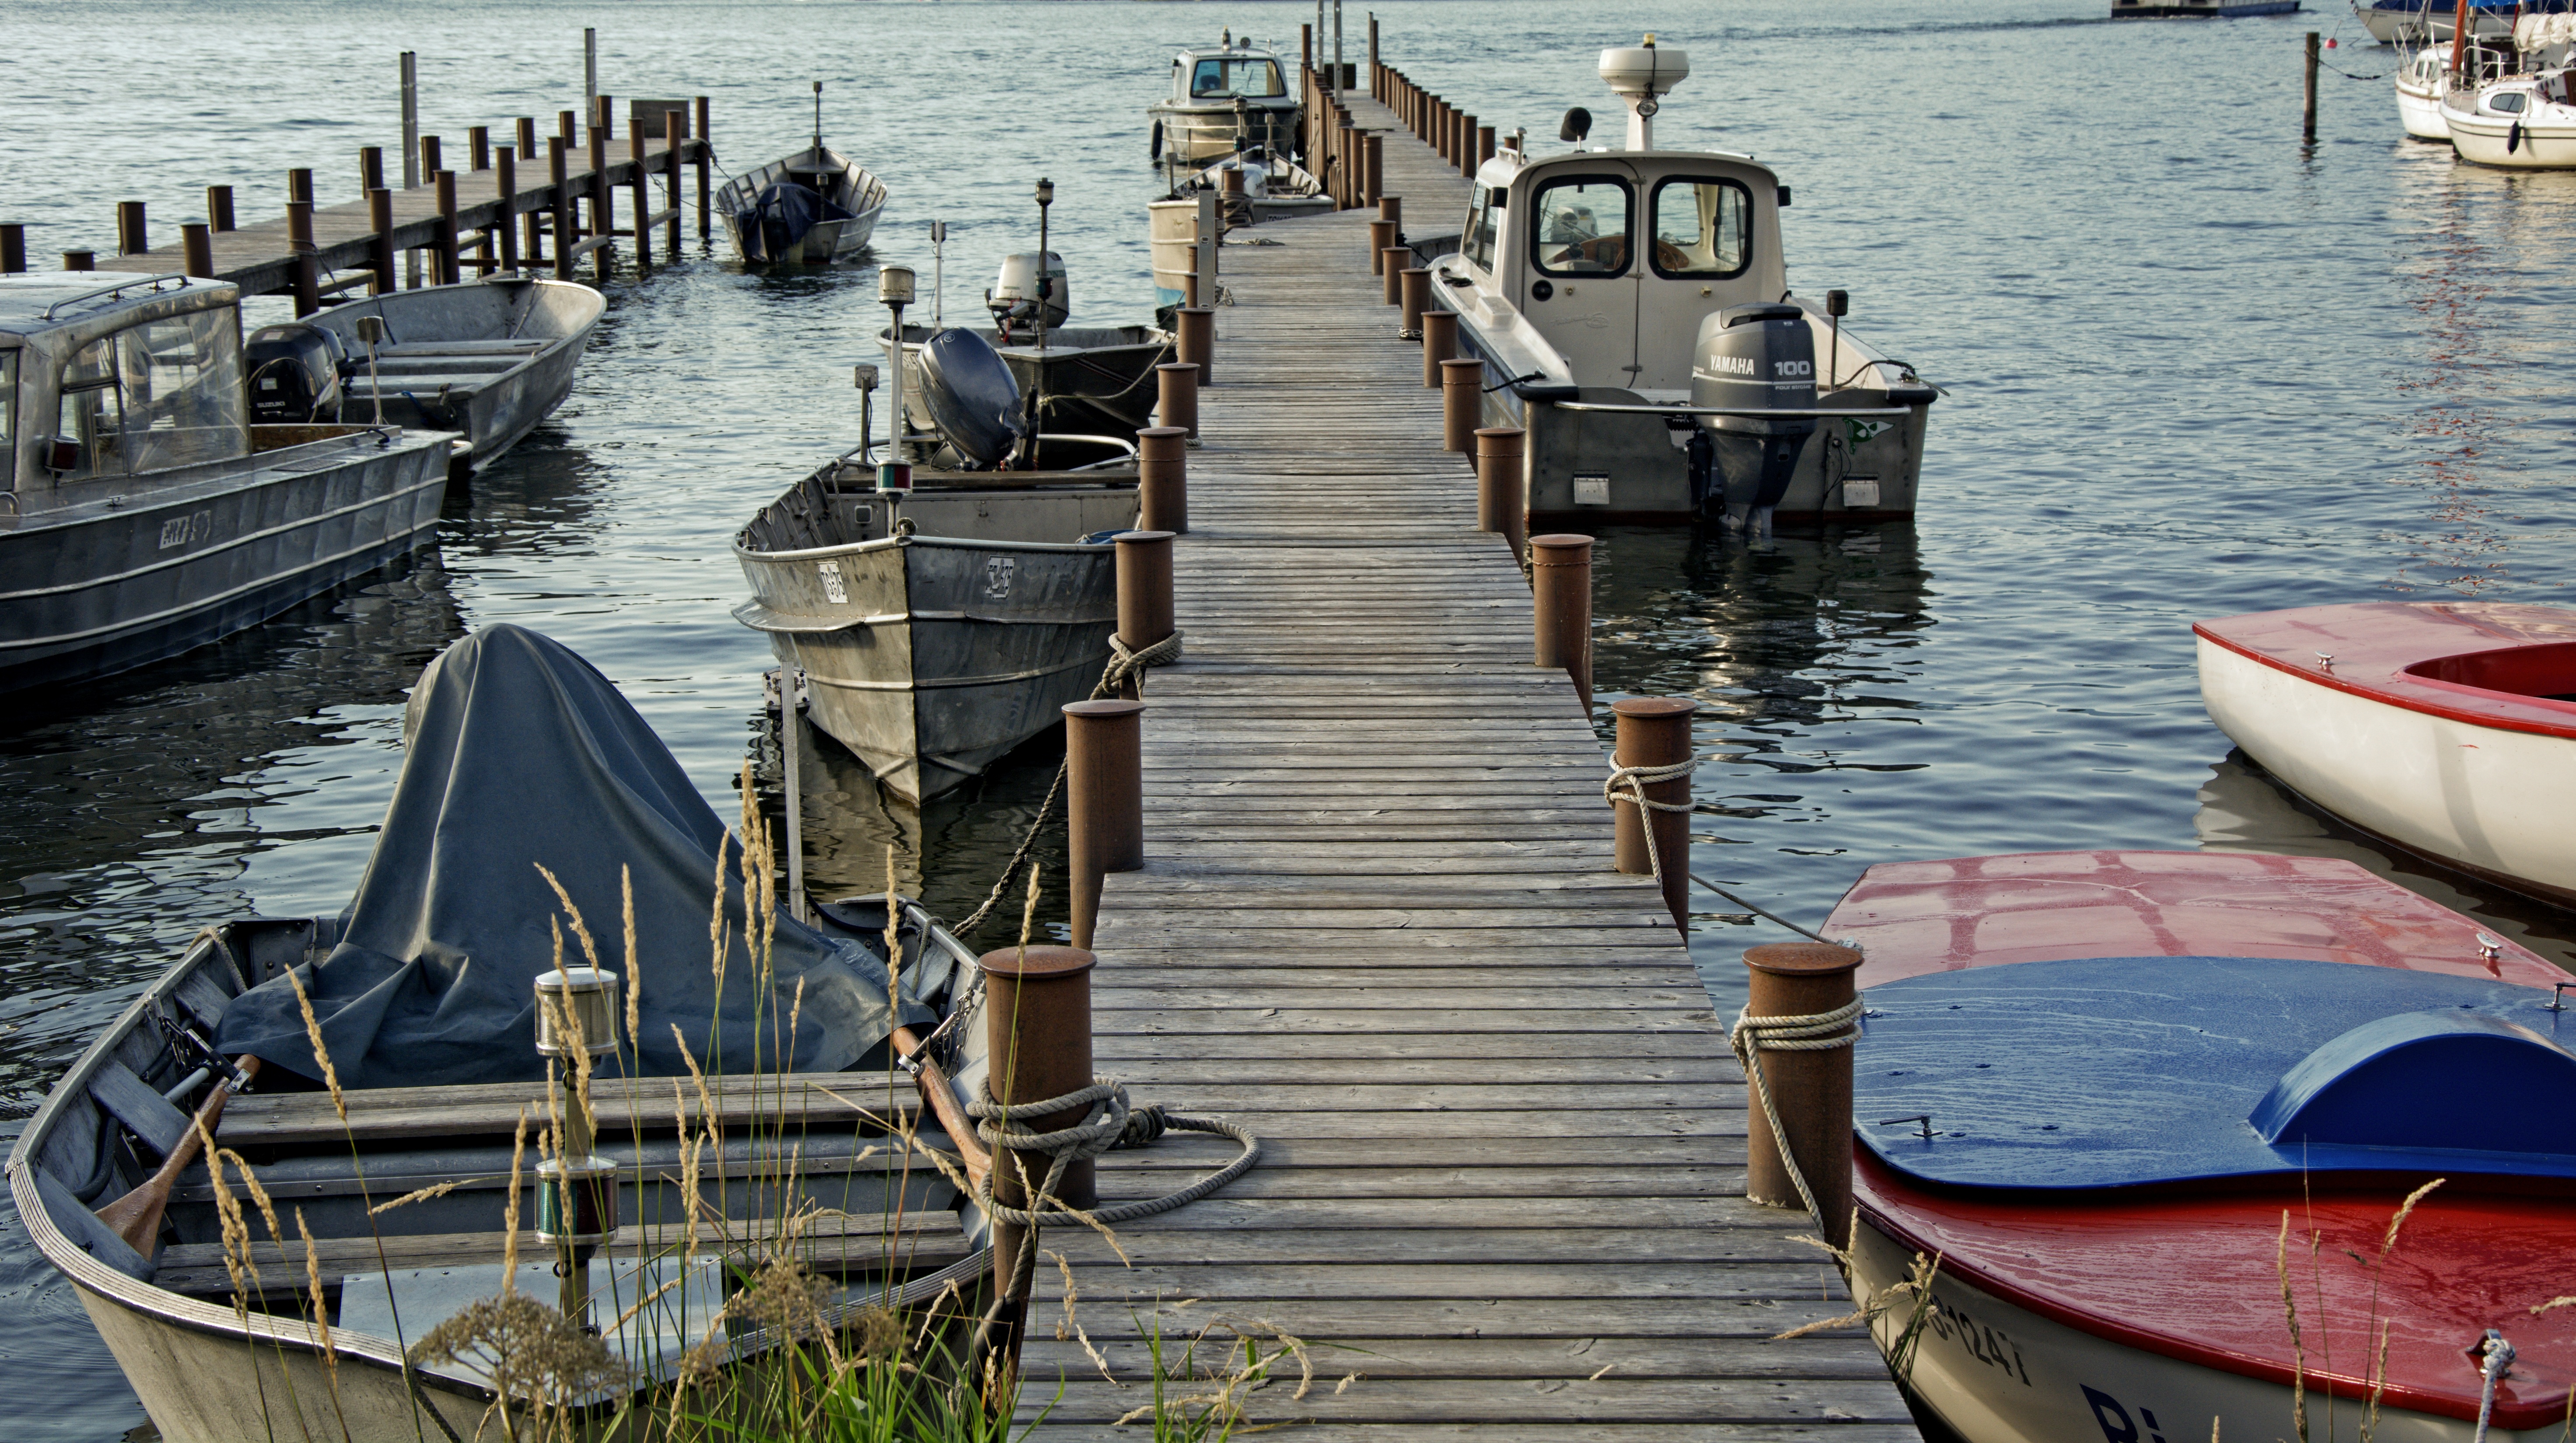
dock, boardwalk, boat, lake, pier, transport, web, vehicle, marina, port, jetty, leisure, waterway, boating, boats, shipping, anchorage, watercraft, water sports, investors, chiemsee, watercraft rowing